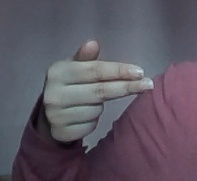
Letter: ghain